Henry W. Luce

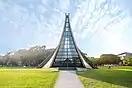
Luce Memorial Chapel was named in honor of the Rev. Henry W. Luce

One of Luce's sons, Henry R. Luce, established a grant-making foundation as a tribute to his parents.